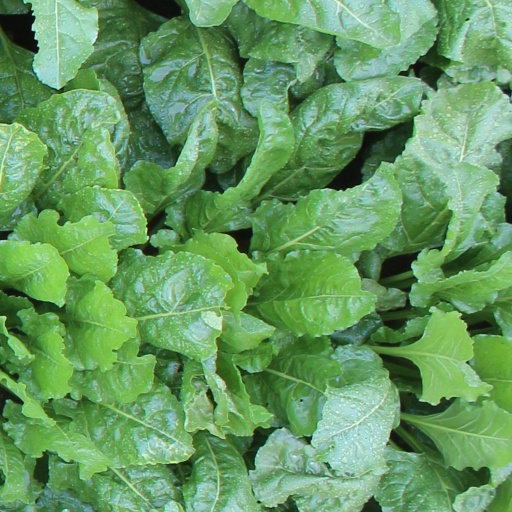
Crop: sugar beet